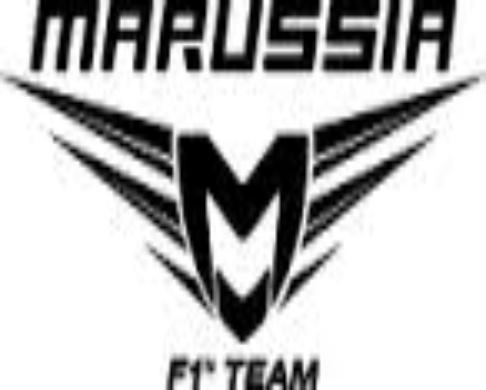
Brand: Marussia
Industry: Transportation